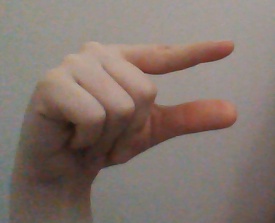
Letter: dal